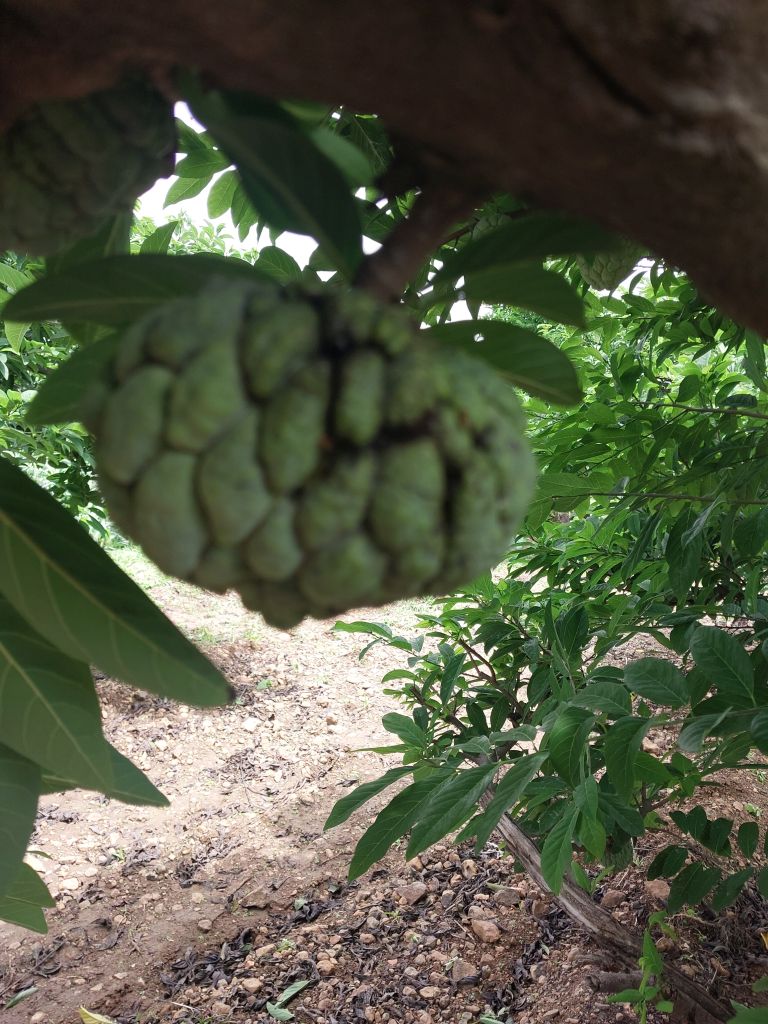
Disease label: Athracnose